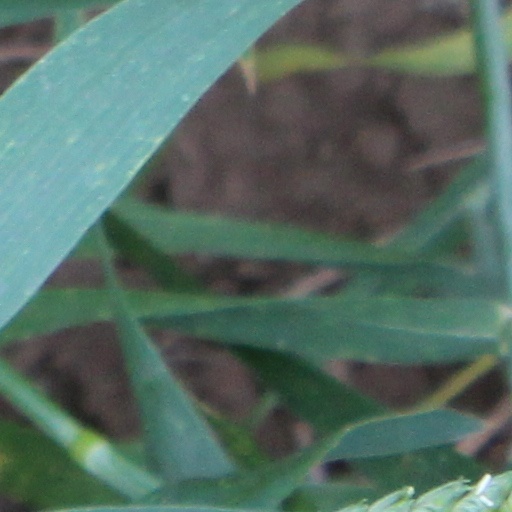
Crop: wheat